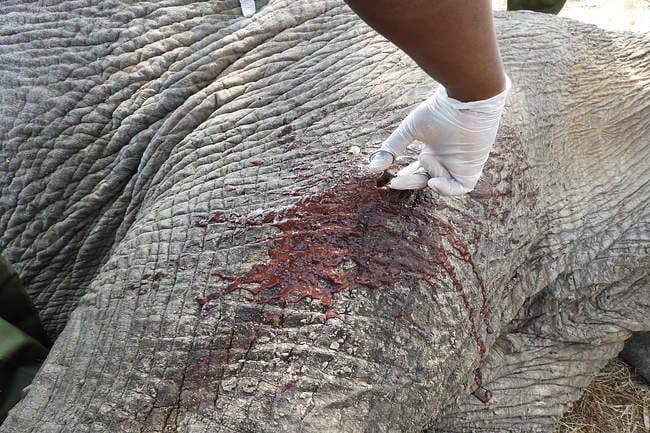
Hii ni ngozi ya tembo iliyojeruhiwa. Inaonekana kama ni sehemu ya ubavu wake. Kuna jeraha linalovuja damu nyingi. Mkono wa mtu aliyevalia glavu nyeupe ya matibabu unaonekana ukiwa unashika au kuchunguza jeraha hilo .